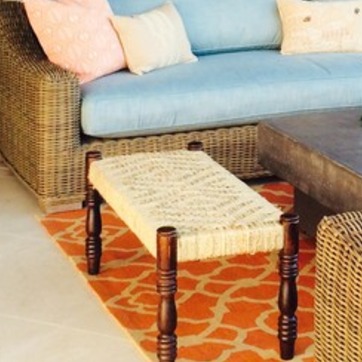
Material: other